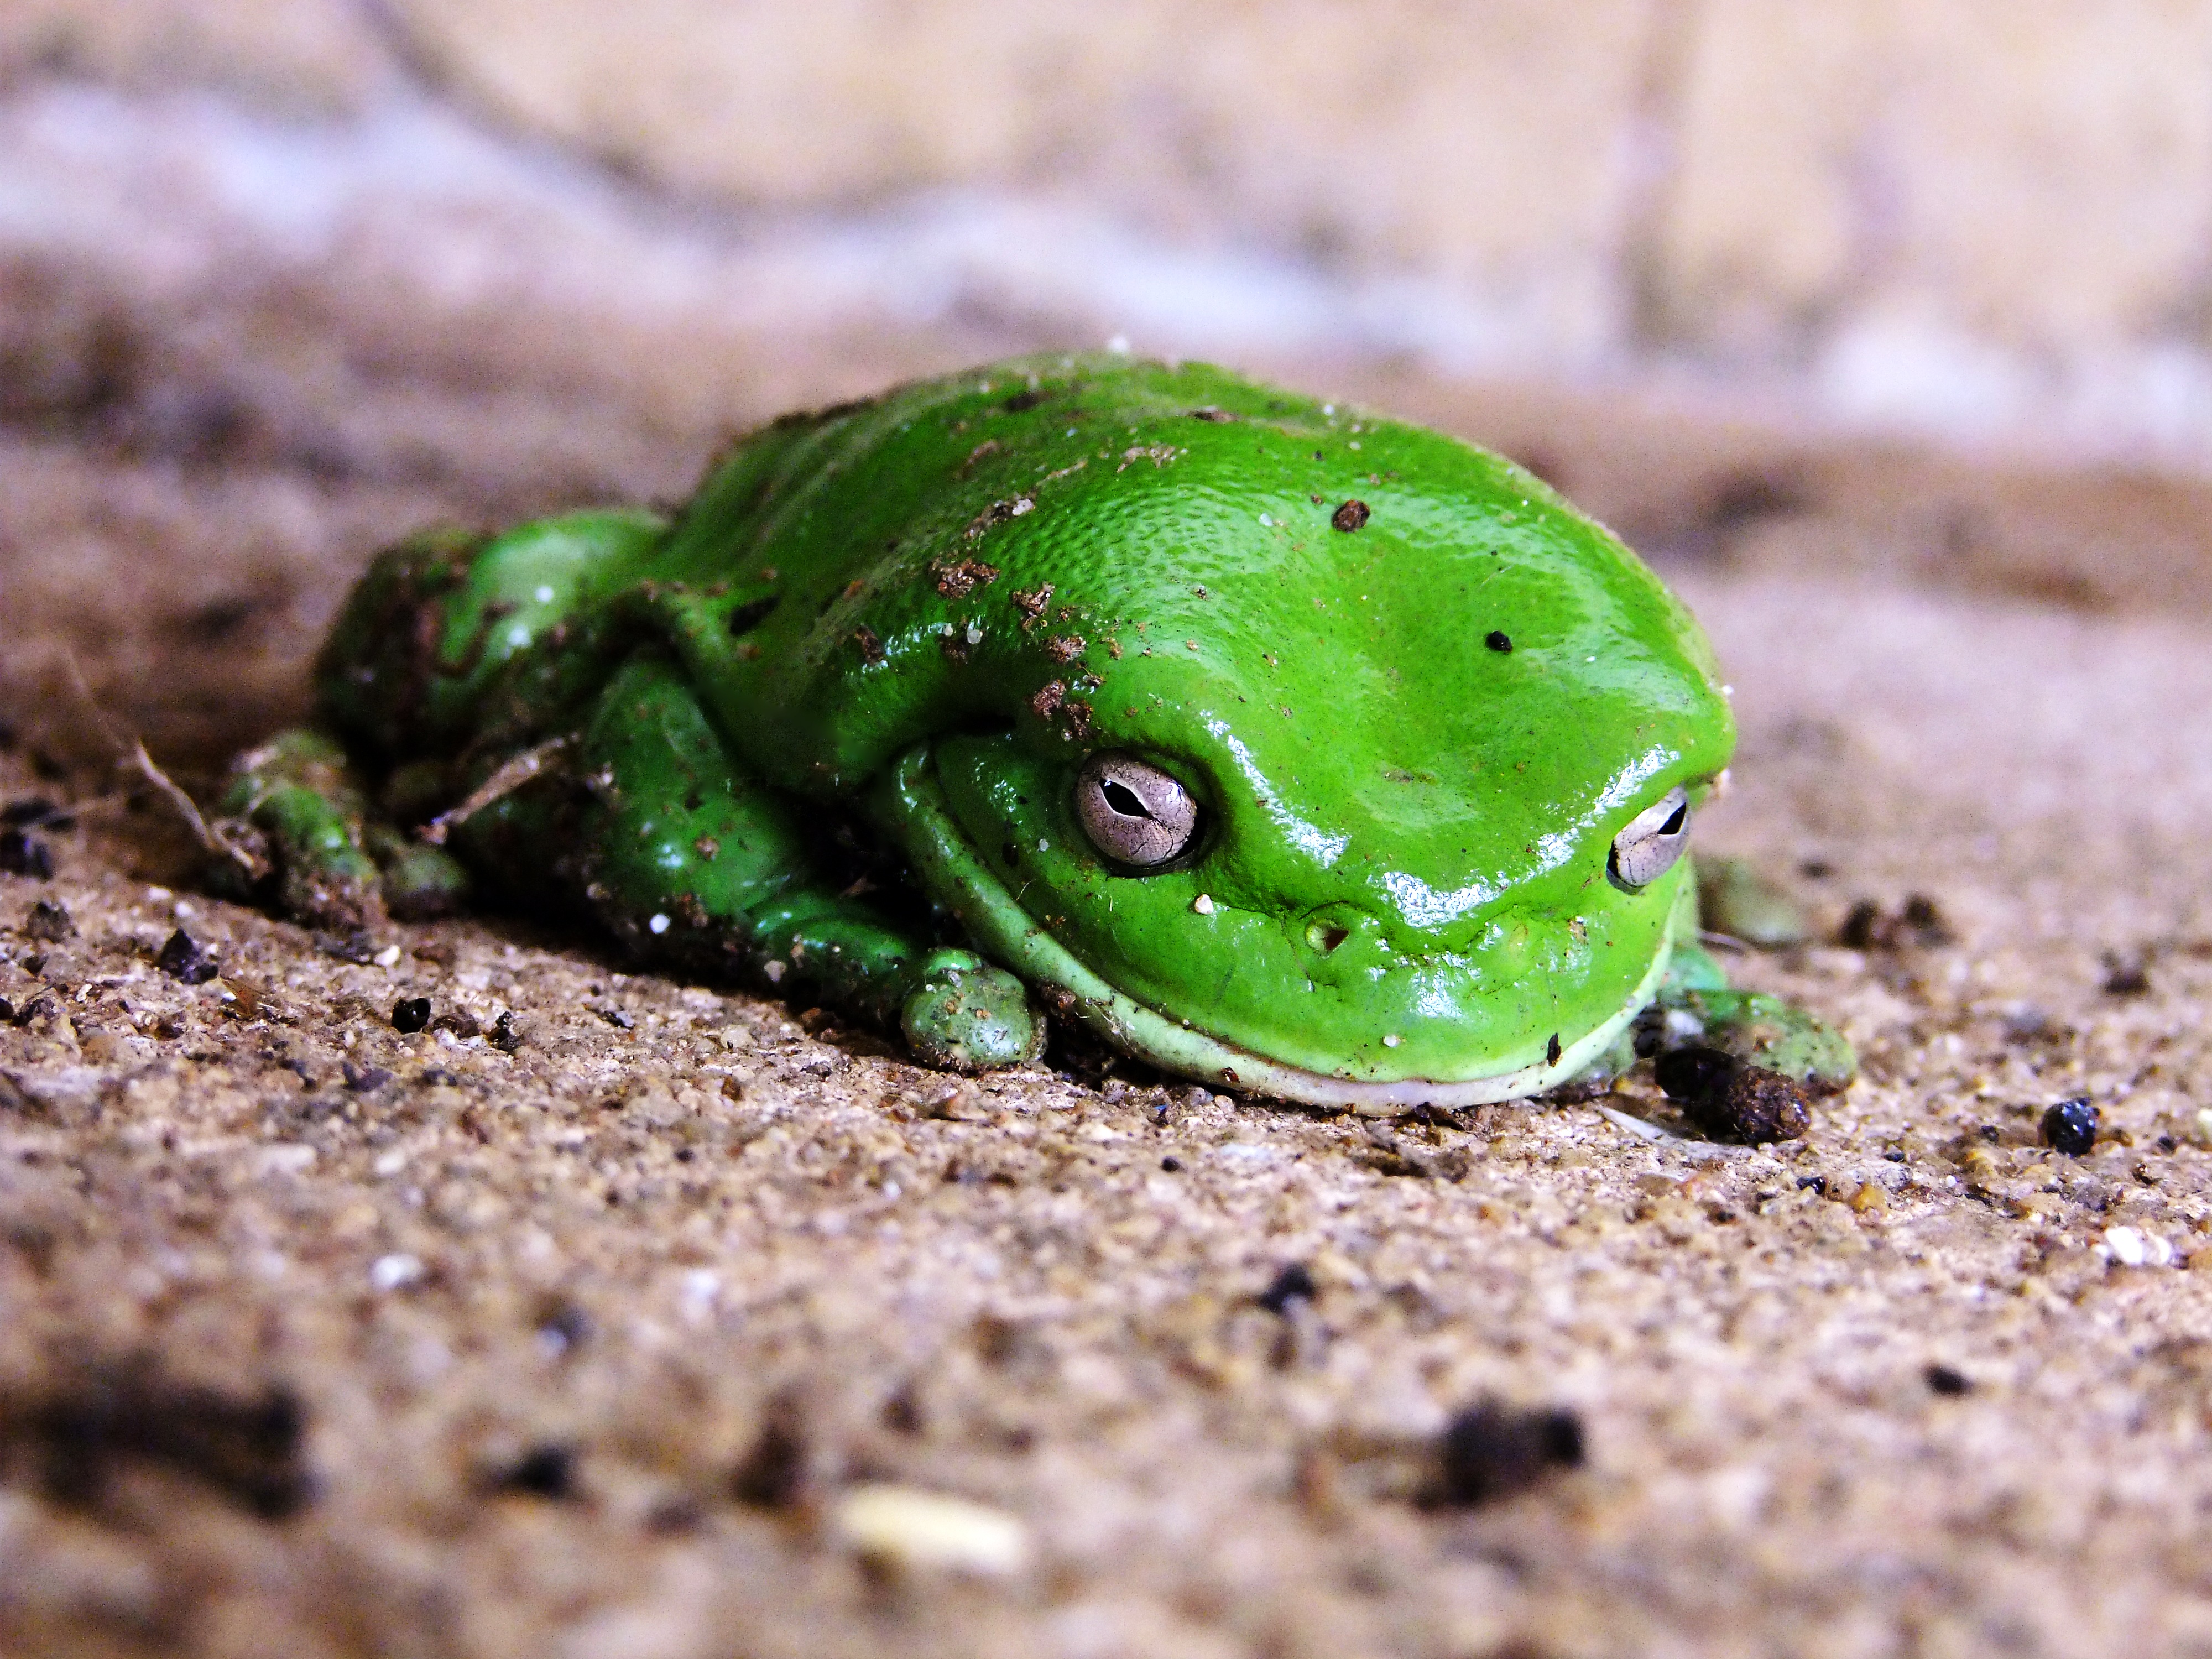
nature, animal, wildlife, green, sitting, frog, amphibian, fauna, smiling, smile, tree frog, close up, hop, toes, eye, slimy, vertebrate, common, macro photography, bullfrog, ranidae